Salome MC

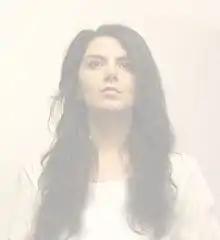

Salome MC (born 1985), is an Iranian rapper, producer, antimilitarist activist and multimedia artist. Known as Iran's first female rapper, she has been recognized as one of the best non-English-speaking hip-hop artists by MTV and "Time" magazine listed her as one of the world's best rappers who are revolutionizing the world of rap. She is also a multimedia/video artist and her work has been featured in festivals, galleries and universities around the world, such as Venice Biennale and Yale University. In 2020, Salome founded "Seven Climes", a grassroots art and heritage project that presents the cultural and lingual diversity of the Iranian Hiphop scene.